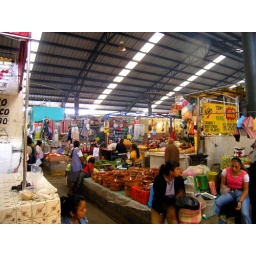
Inside of the market building in Cholula.